Deems Taylor

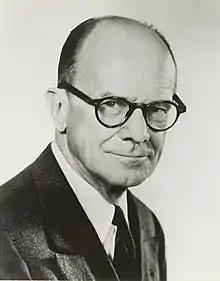
Taylor in 1950

Joseph Deems Taylor (December 22, 1885 – July 3, 1966) was an American composer, radio commentator, music critic, and author. Nat Benchley, co-editor of "The Lost Algonquin Roundtable", referred to him as "the dean of American music." He was elected a member of the American Philosophical Society in 1934.